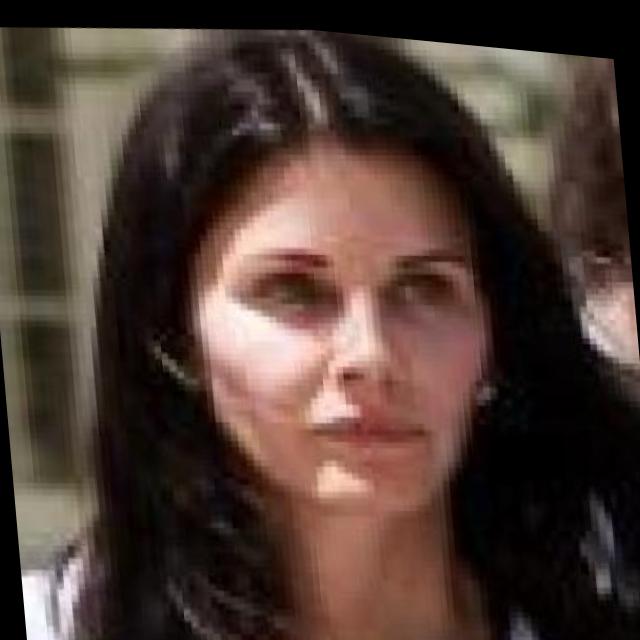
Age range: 45-64